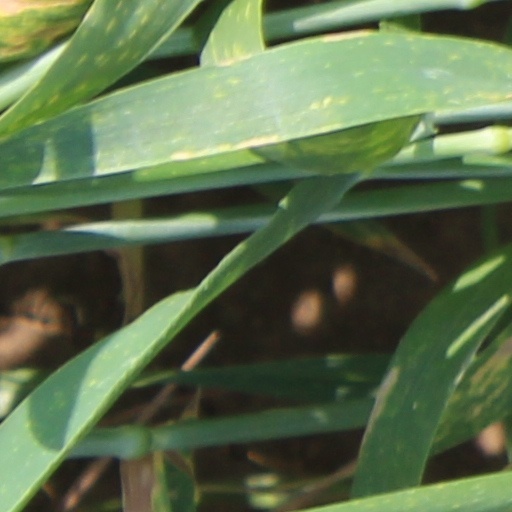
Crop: wheat